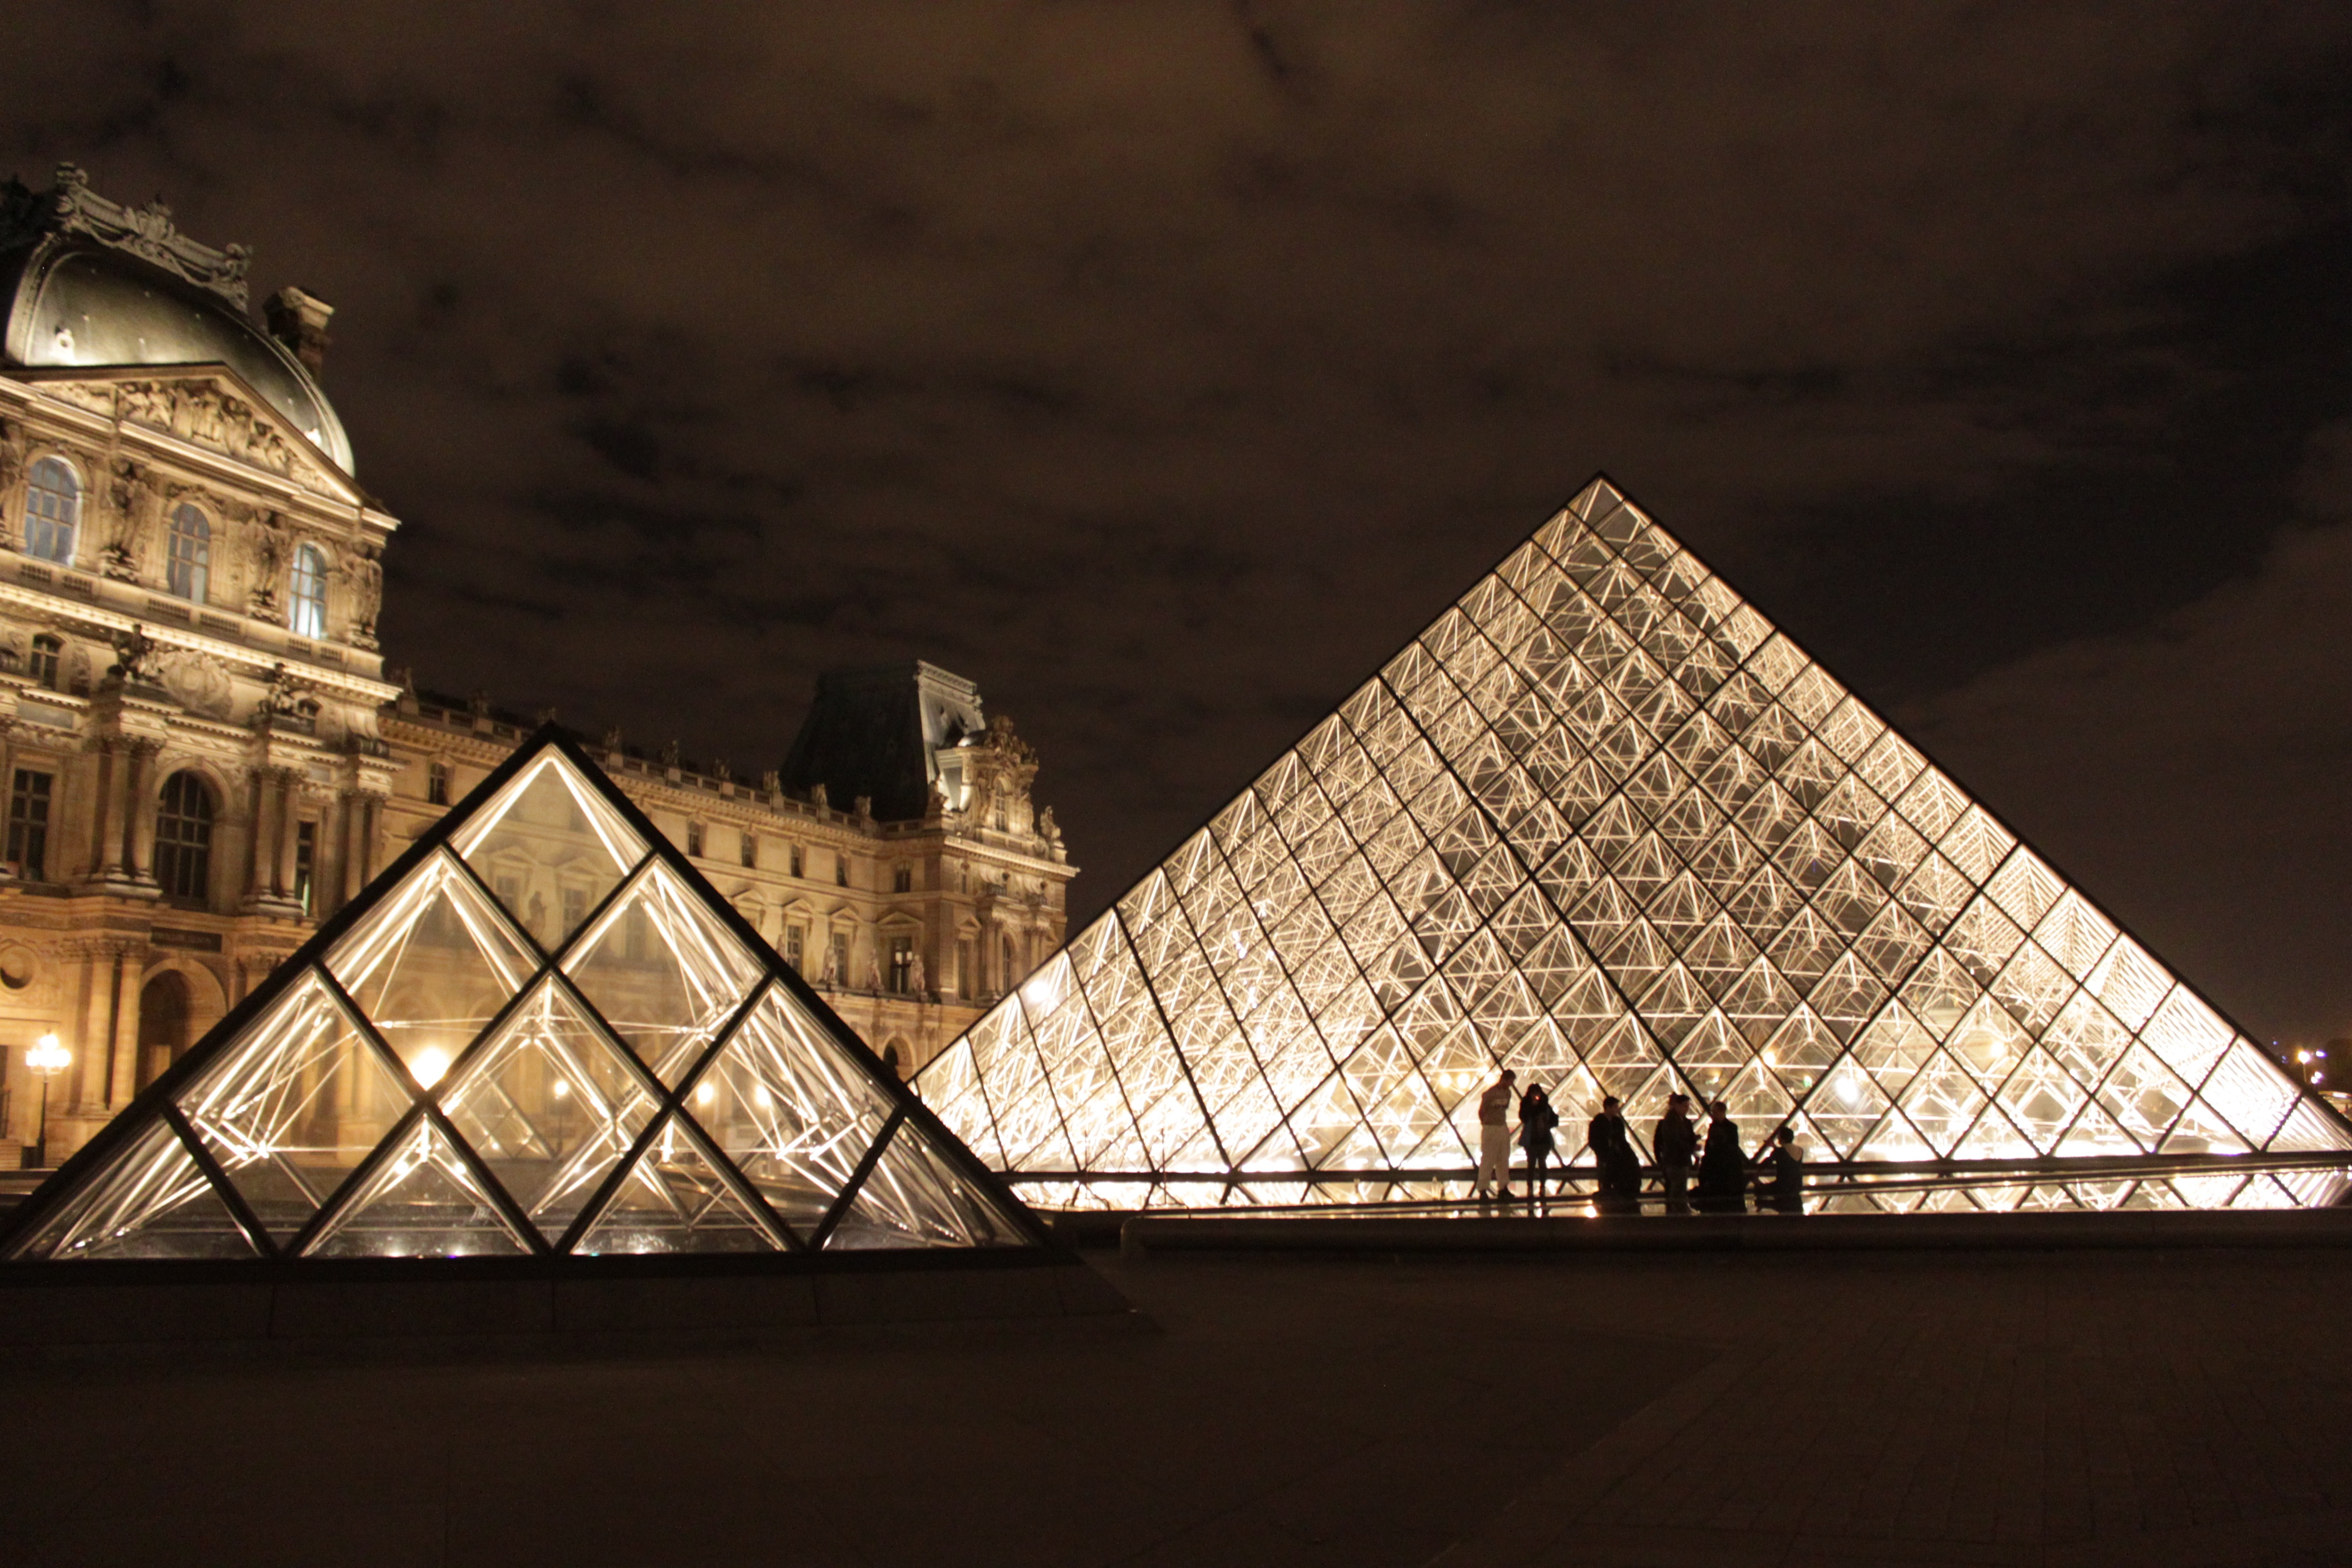
light, architecture, night, paris, monument, france, evening, landmark, lighting, symmetry, shape, the louvre